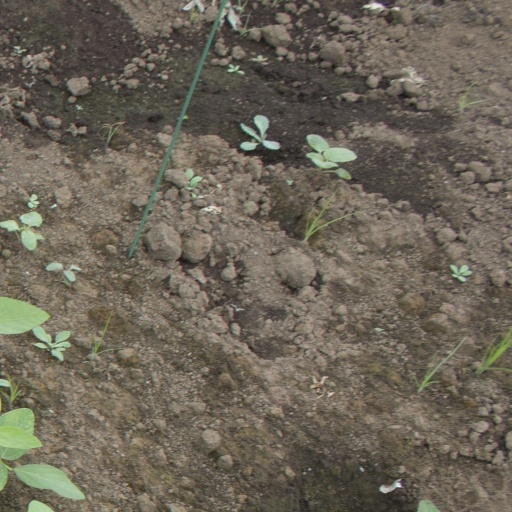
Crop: soybean